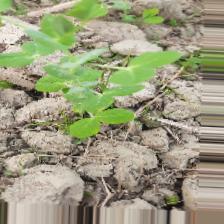
Label: Powdery Mildew